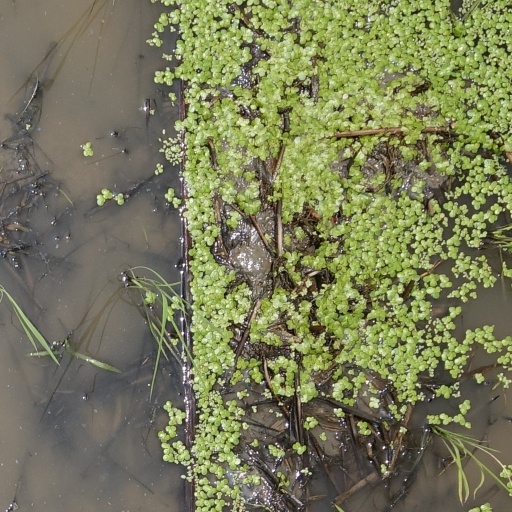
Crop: rice